Elizabeth McCausland

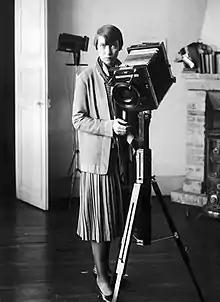
Berenice Abbott, 1930s

Elizabeth McCausland (1899–1965) was an American art critic, historian and writer.